Seismicity of the Sanriku coast

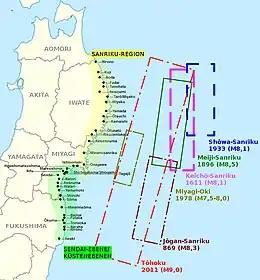
Historical tsunamis in the Sanriku area and selection of areas affected by the 2011 Tōhoku tsunami

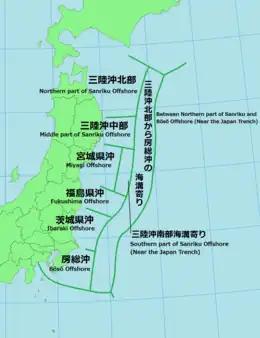
Seismic regions around the East Japan Megathrust designated by the Headquarters for Earthquake Research Promotion

The seismicity of the Sanriku coast identifies and describes the seismic activity of an area of Japan. Seismicity refers to the frequency, type and size of earthquakes experienced over a period of time. The is a descriptive term referring to the coastal areas of the former provinces of Rikuō in Aomori, Rikuchū in Aomori, and Rikuzen in Miyagi.